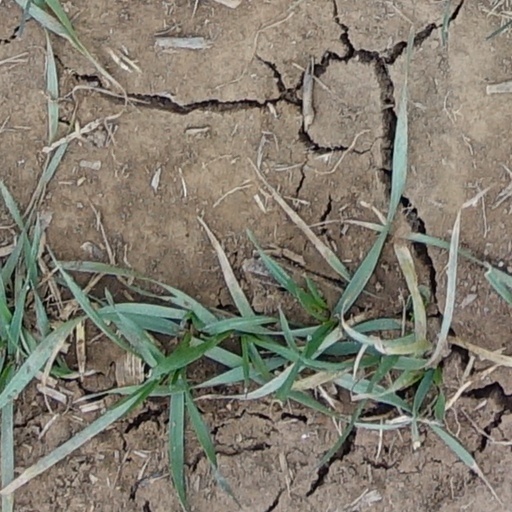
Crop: wheat